Candace Nelson

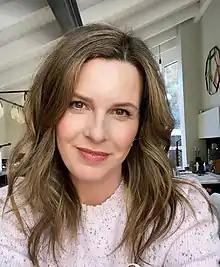

Candace Nelson (born May 8, 1974) is an Indonesian-born American pastry chef and judge on the television series "Cupcake Wars" and "Sugar Rush".